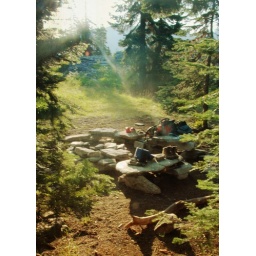
we adopted this stone camp circle for the evening in marble mountain wilderness, california.